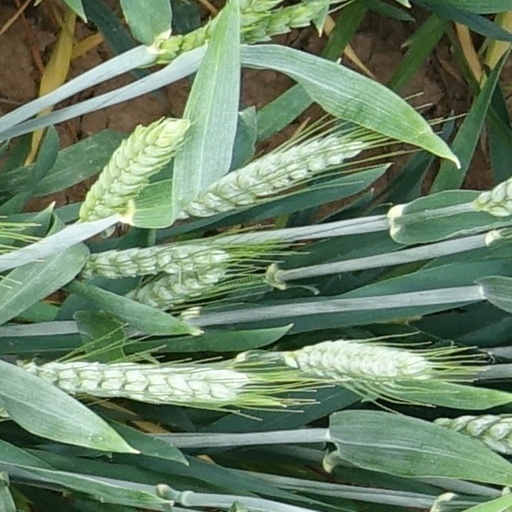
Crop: wheat